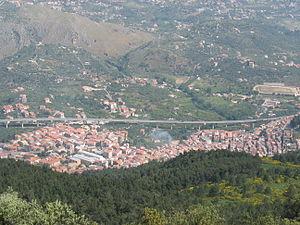
Altofonte est une commune italienne de la province de Palerme dans la région Sicile.